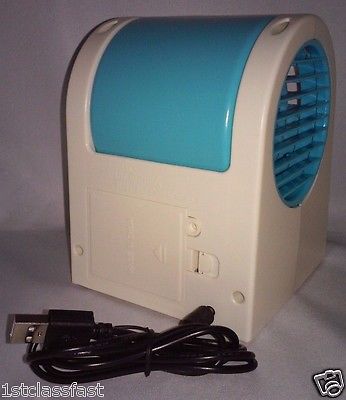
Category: fan